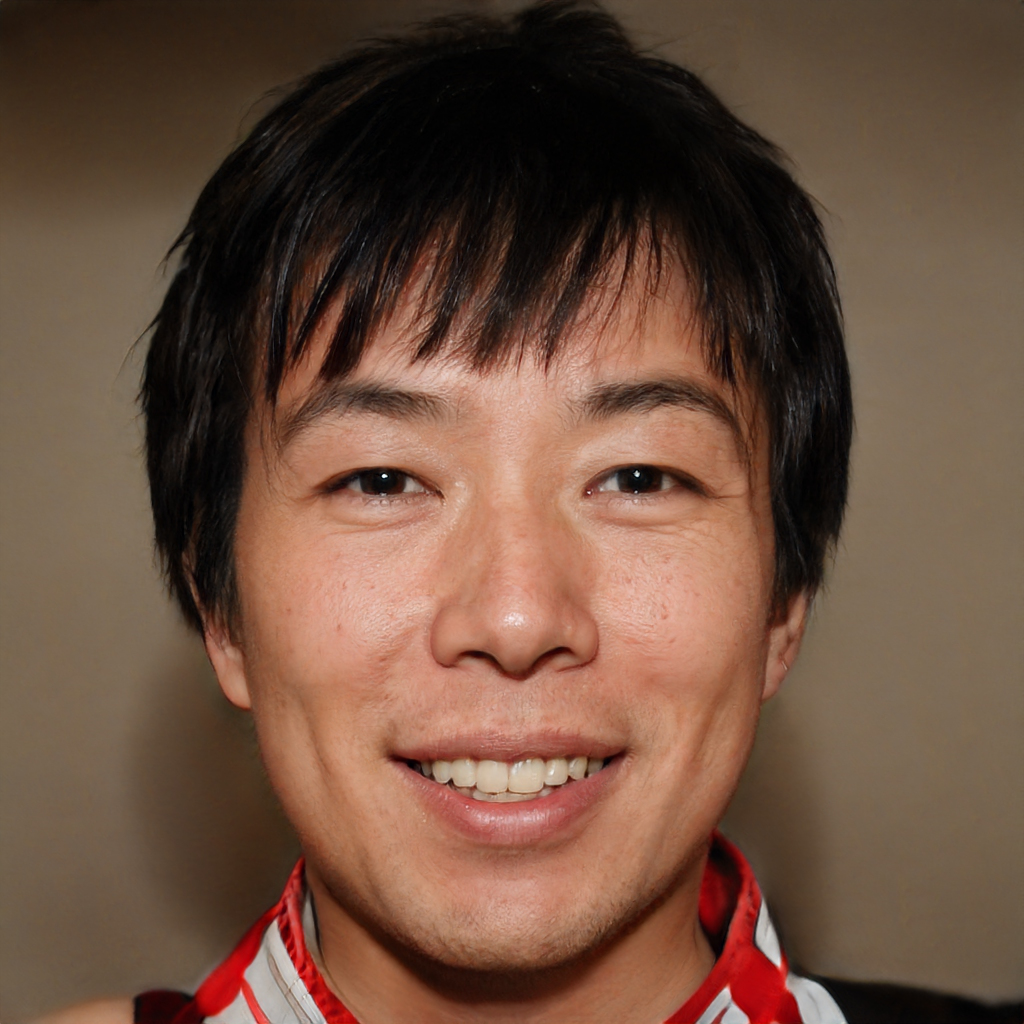
Gender: Male